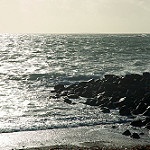
Label: sea